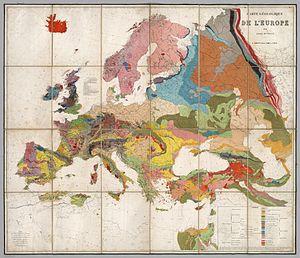
André Hubert Dumont est un géologue et minéralogiste belge. Professeur de minéralogie et de géologie à l'université de Liège, dont il deviendra recteur, il est principalement connu pour avoir établi la première carte géologique de Belgique.